Ultraman Gaia

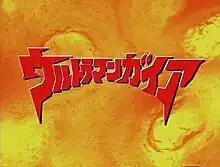
Title card

is a Japanese tokusatsu TV show and is the tenth entry (fourteenth overall) in the Ultra Series. Featuring Chiaki J. Konaka as series composer and produced by Tsuburaya Productions and Mainichi Broadcasting System (MBS TV), "Ultraman Gaia" was aired on JNN TV stations (TBS, CBC, MBS, etc.) from September 5, 1998 until August 28, 1999, with a total of 51 episodes.